The Thekla

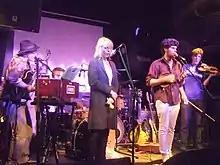
Noah and the Whale appearing on the "Thekla" in 2007

Throughout the 1990s and into the early 2000s, "Thekla" was taken over and run as an underground nightclub. The venue fell under fire for many noise complaints from nearby residents, leading Peter Jackson to defend its place in local court as its license to operate came under threat.